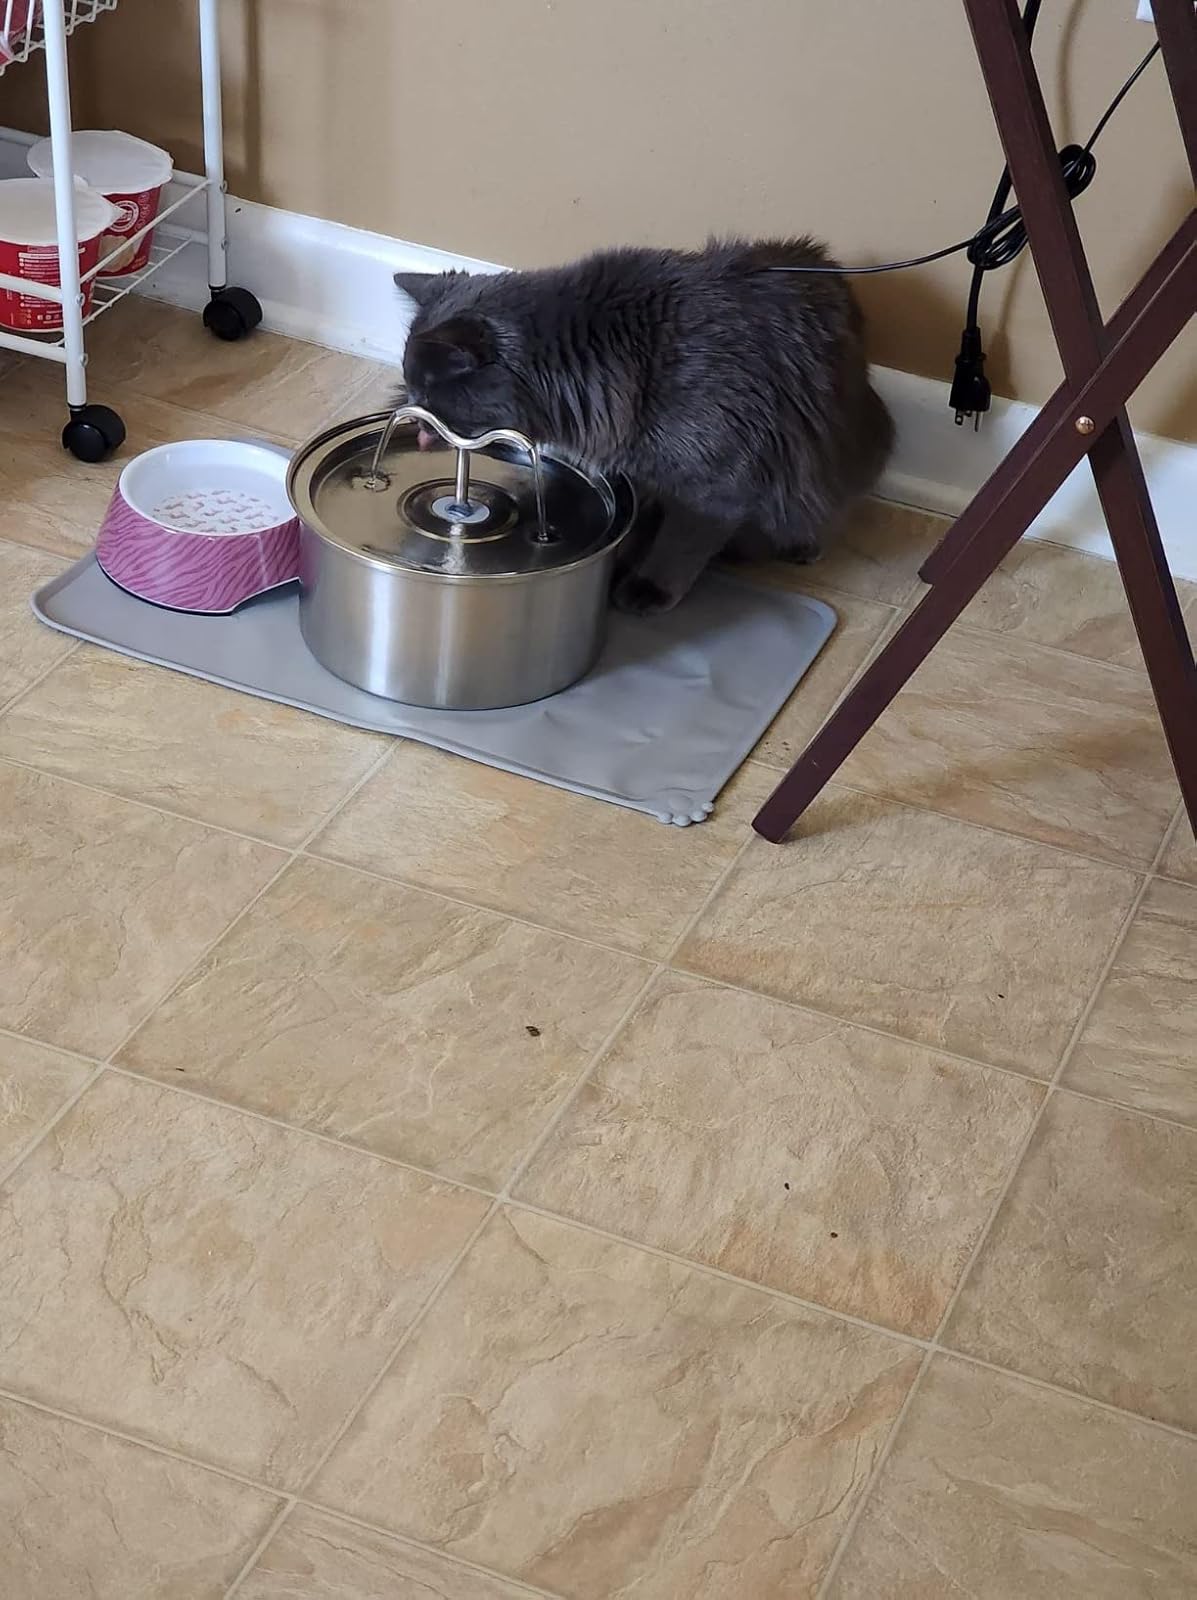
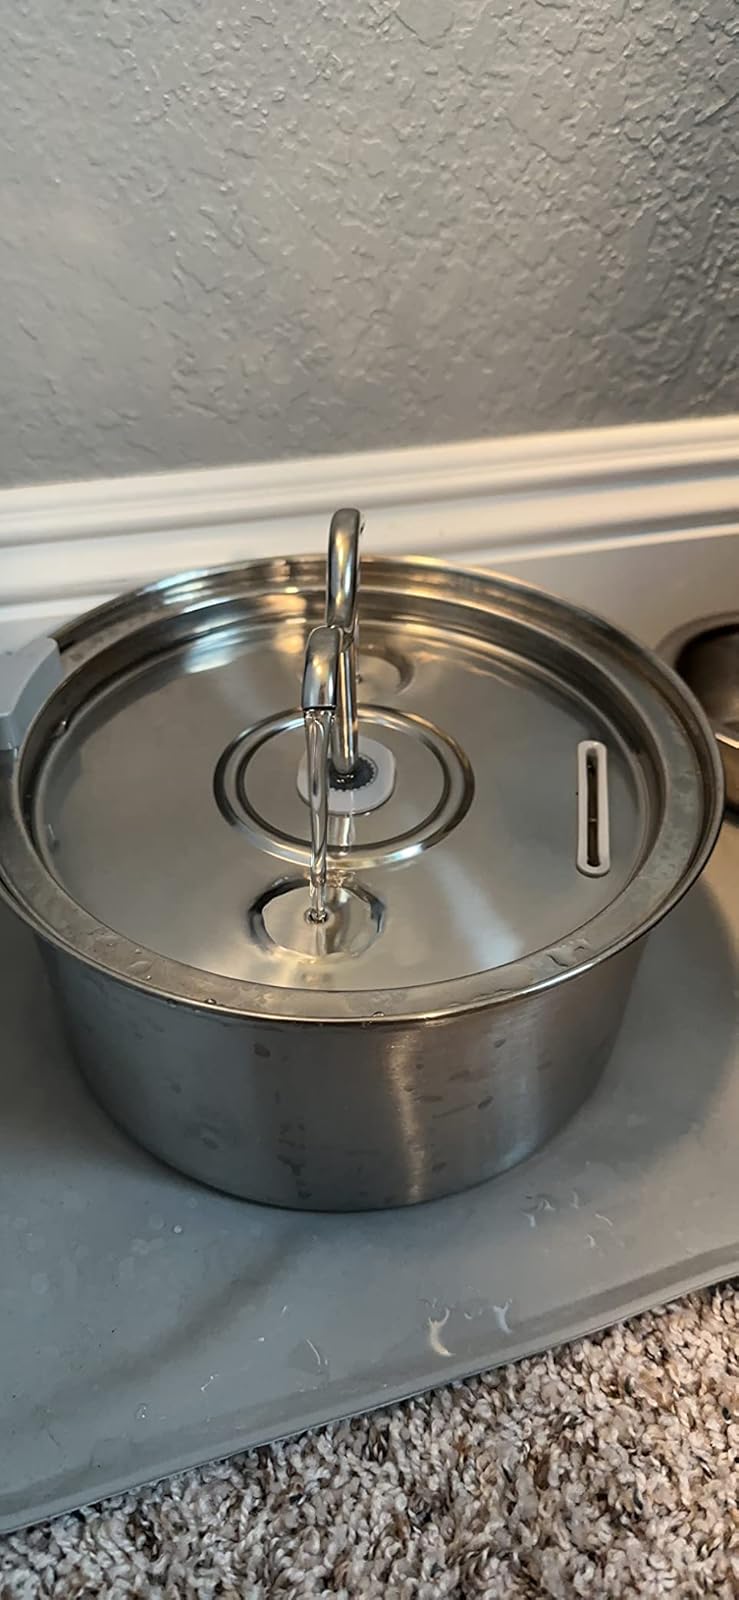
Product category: items_bowl
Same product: yes